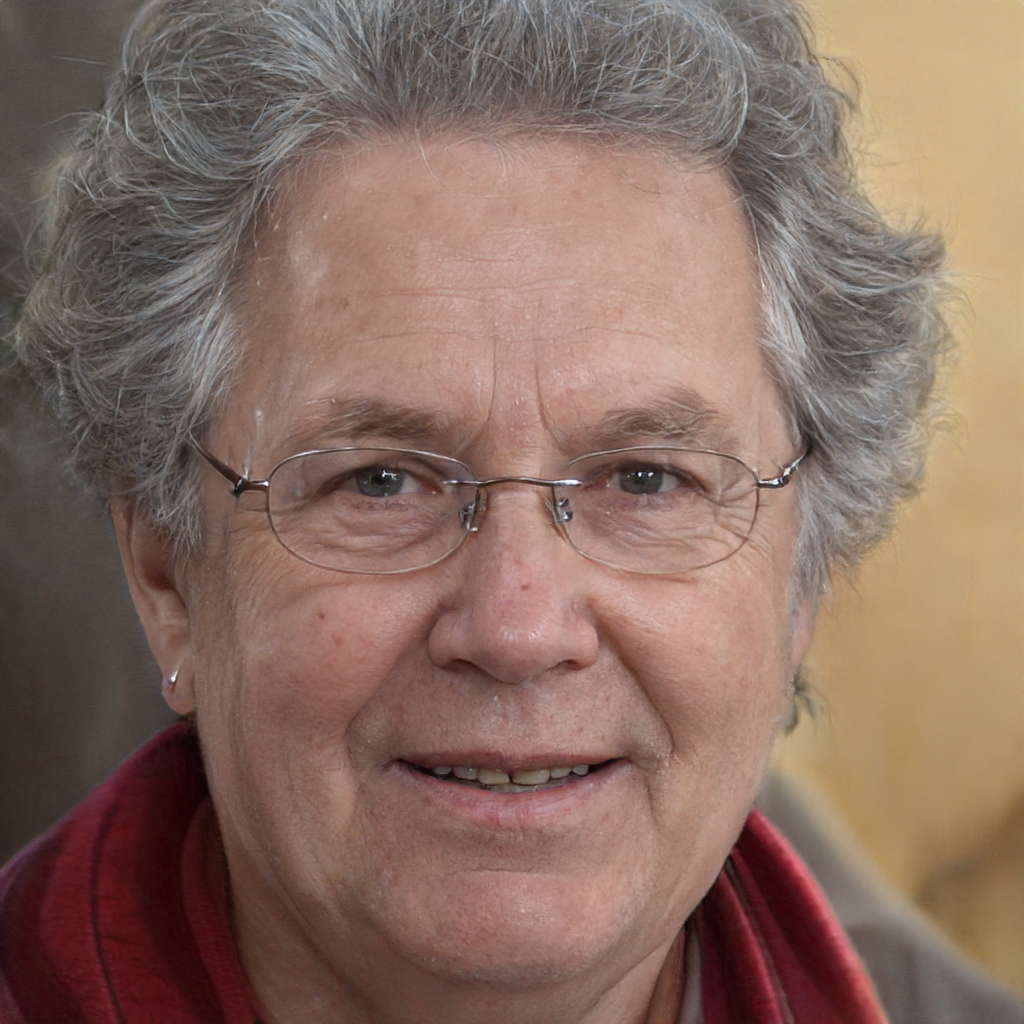
Gender: Female